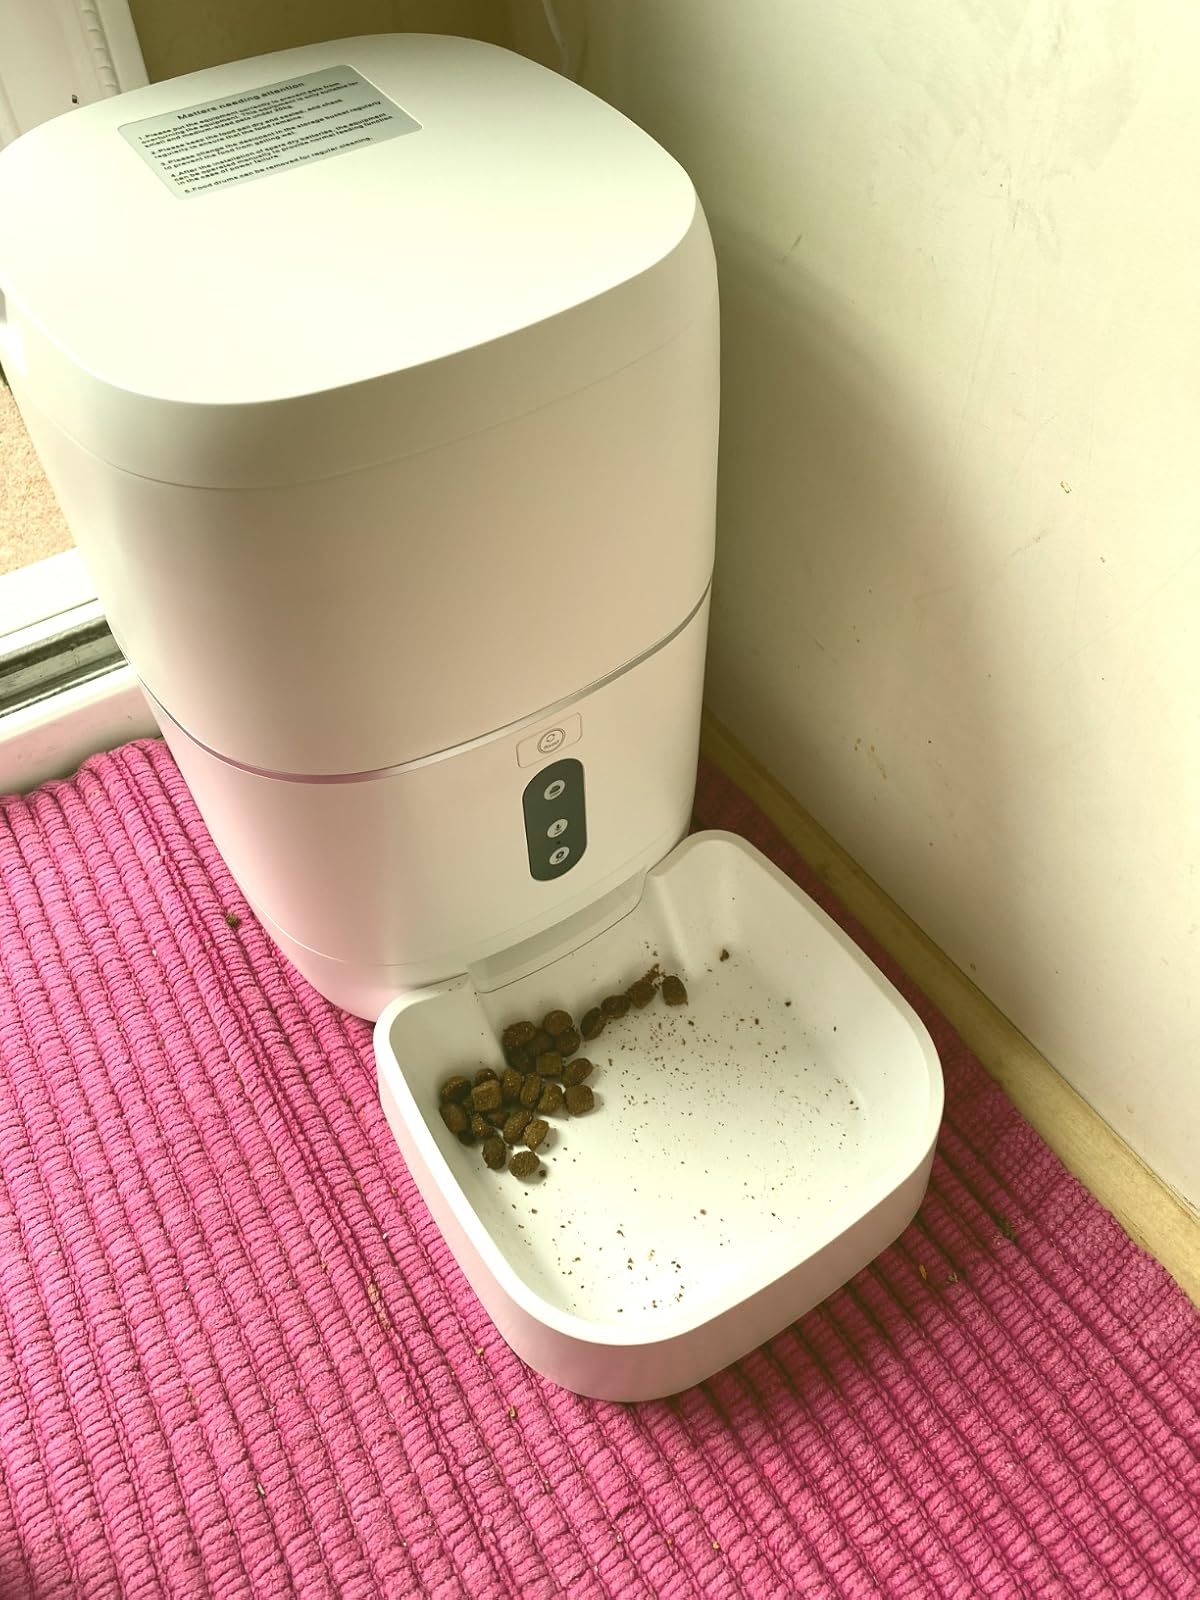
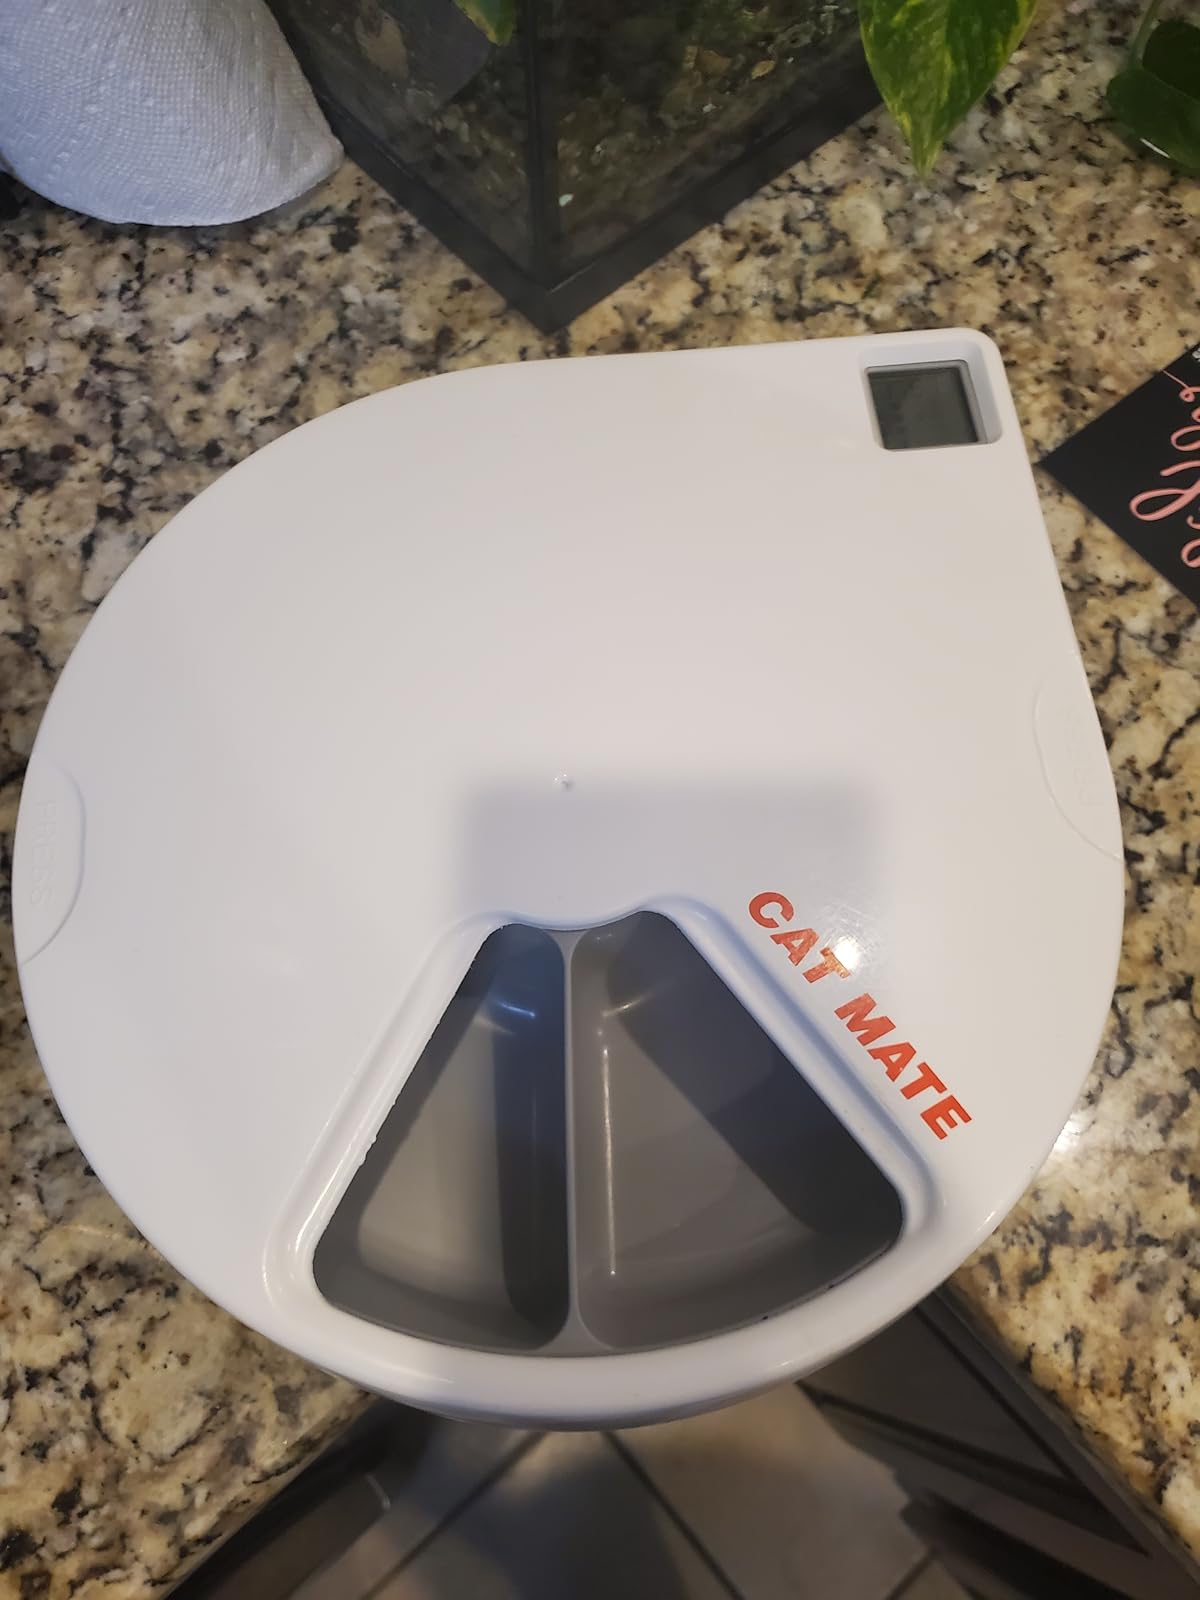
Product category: items_feeder
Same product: no